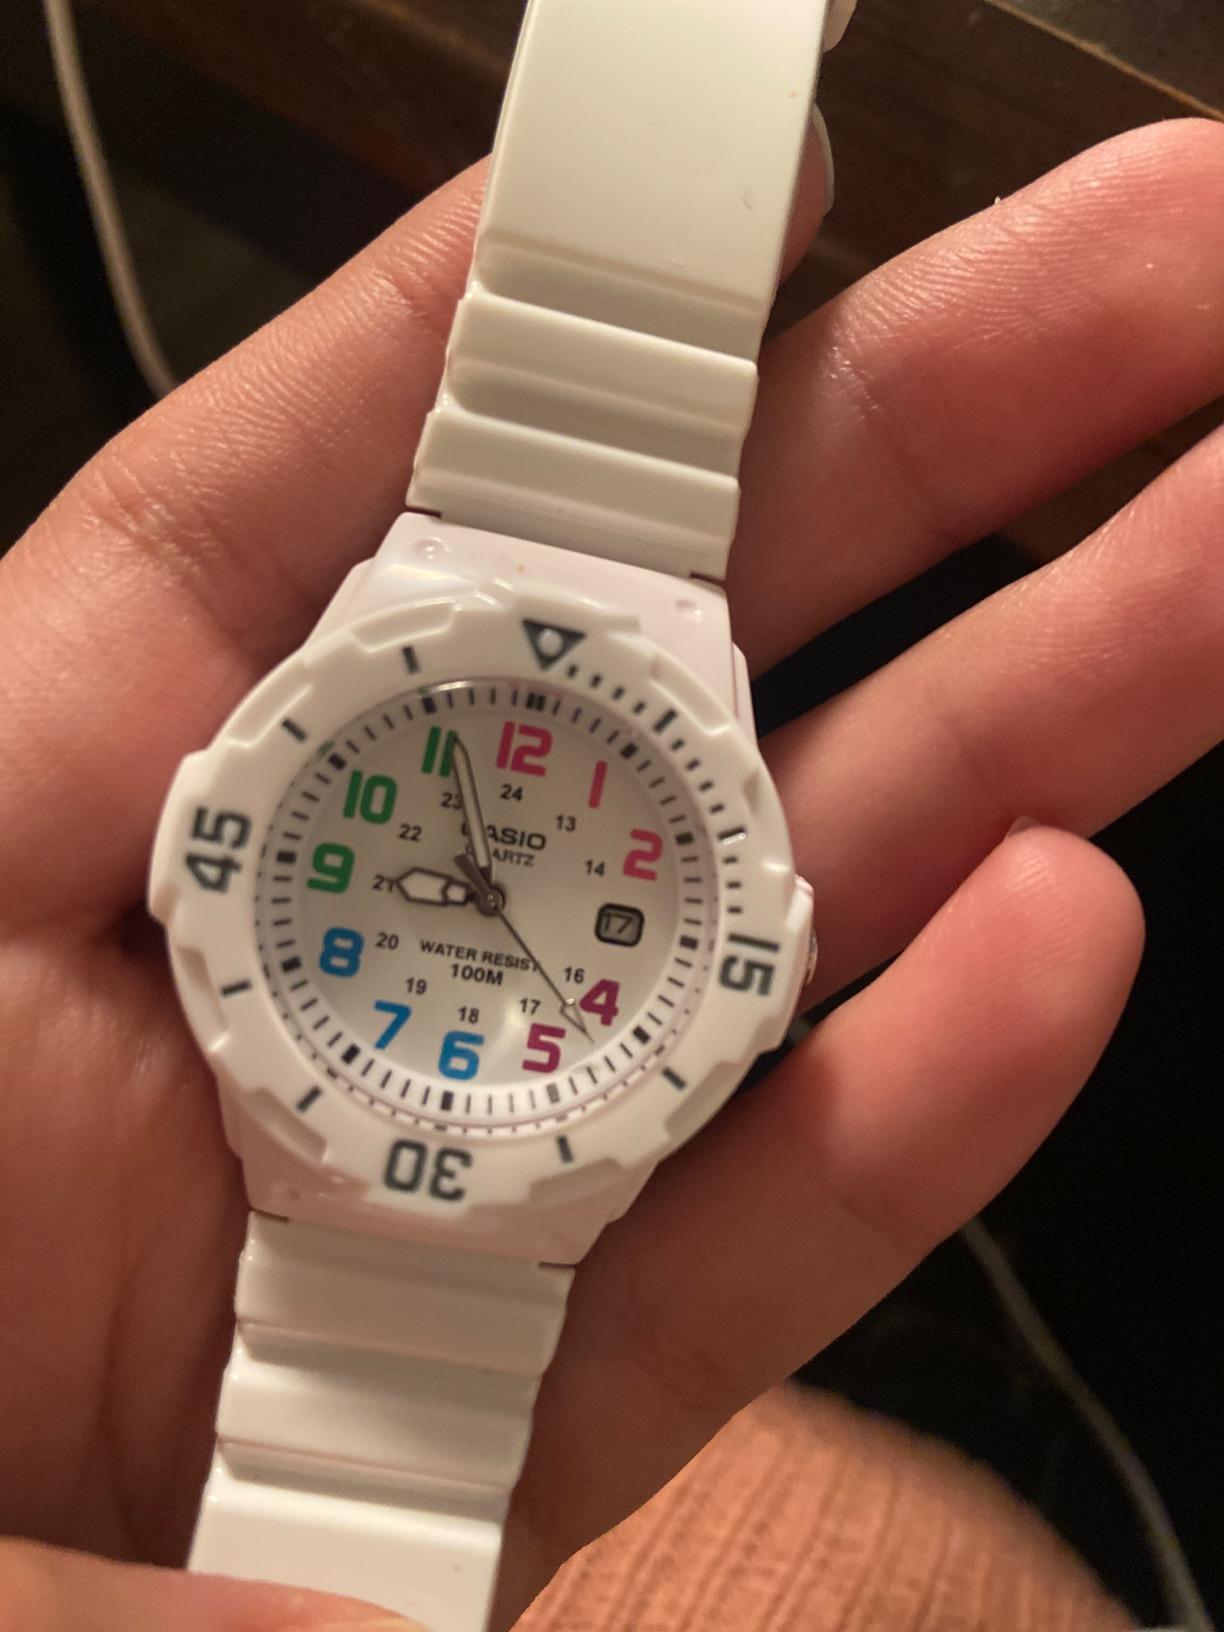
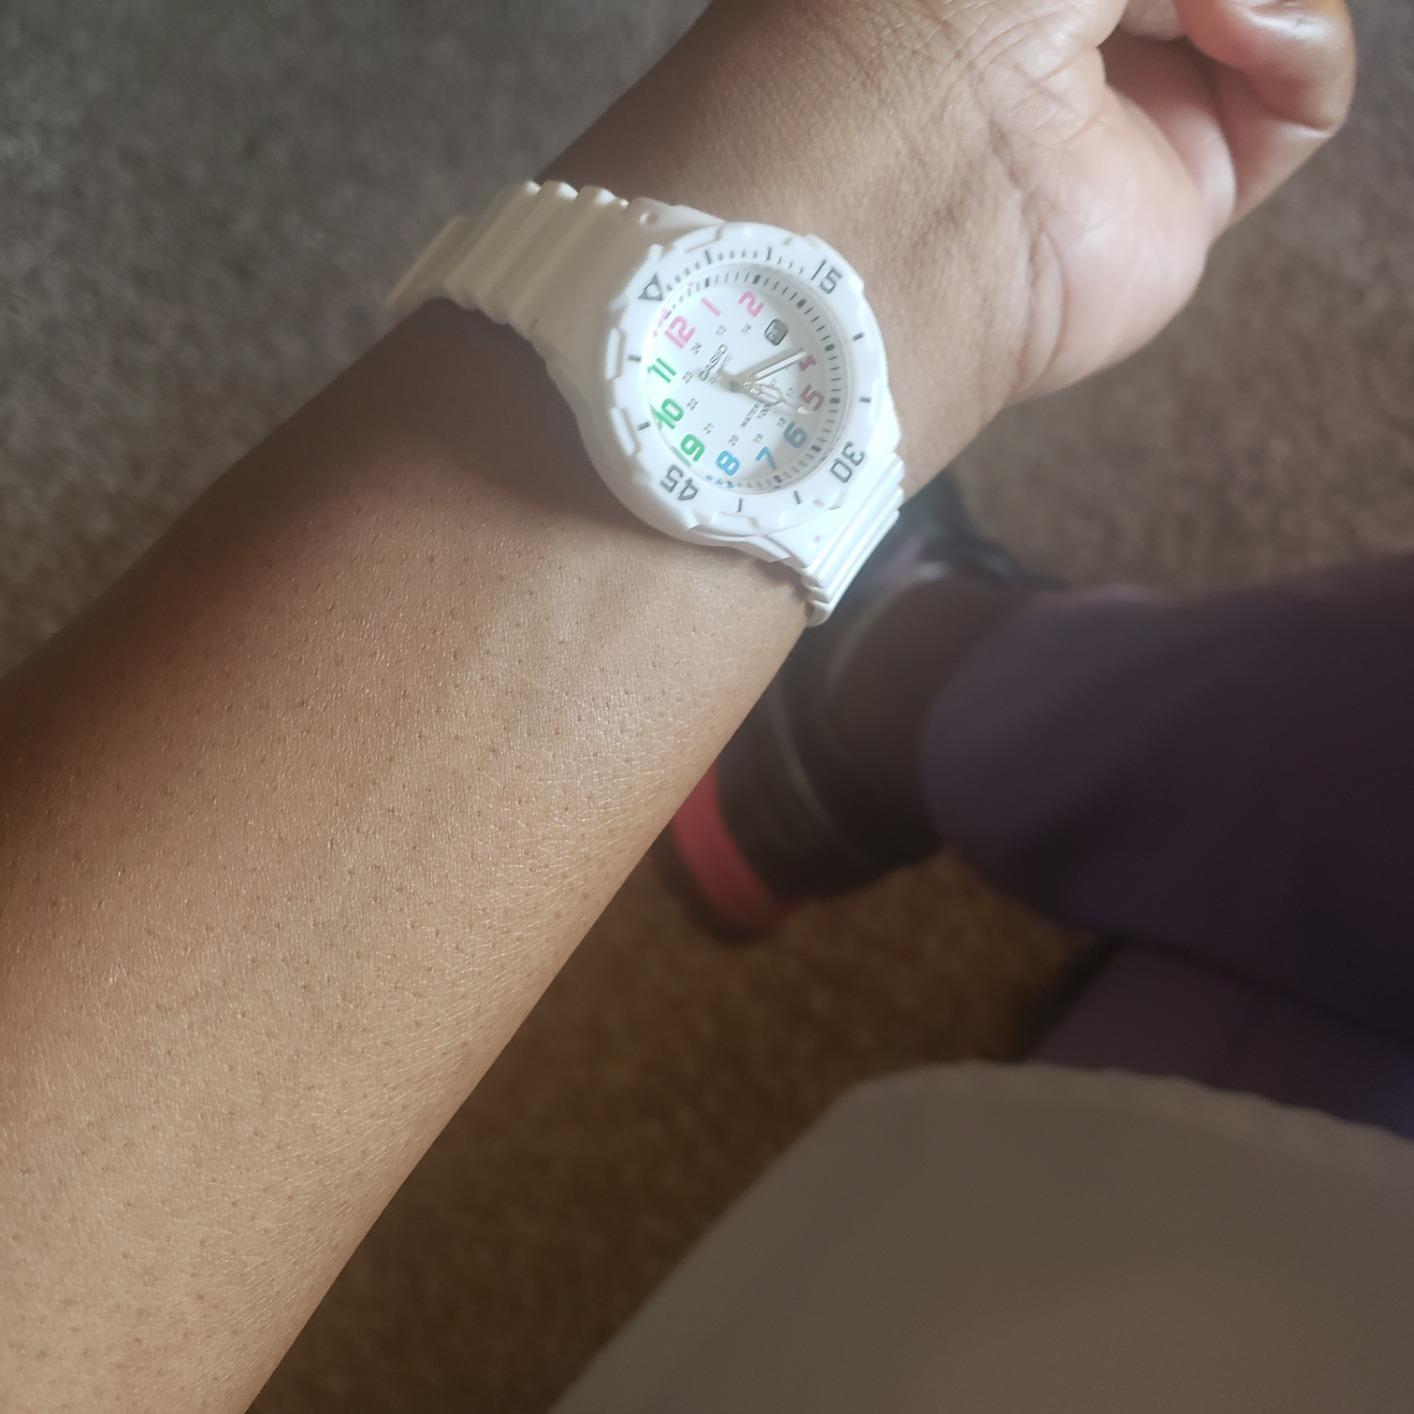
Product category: accessories_watch
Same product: yes